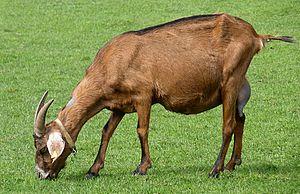
Chèvre, photo prise à Mouscron, Belgique.
La chèvre domestique est une espèce de mammifères herbivore ruminant, appartenant à la famille des bovidés, sous-famille des caprins. La plupart du temps, les chèvres sont domestiquées, mais on les trouve aussi à l'état sauvage dans quelques contrées du Caucase, d'Iran, d'Afghanistan ou d'Irak. Leur domestication est ancienne. On les élève pour leur lait, leur cuir, leur poil et leur viande.